Harriet H. Malitson

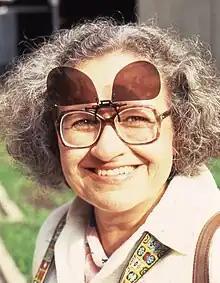
Malitson in 1979

Harriet Hutzler Malitson (June 30, 1926 – November 8, 2012) was an American astronomer. She was a solar researcher, employed at Goddard Space Flight Center and at the National Oceanic and Atmospheric Administration.